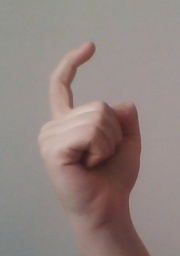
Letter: ra